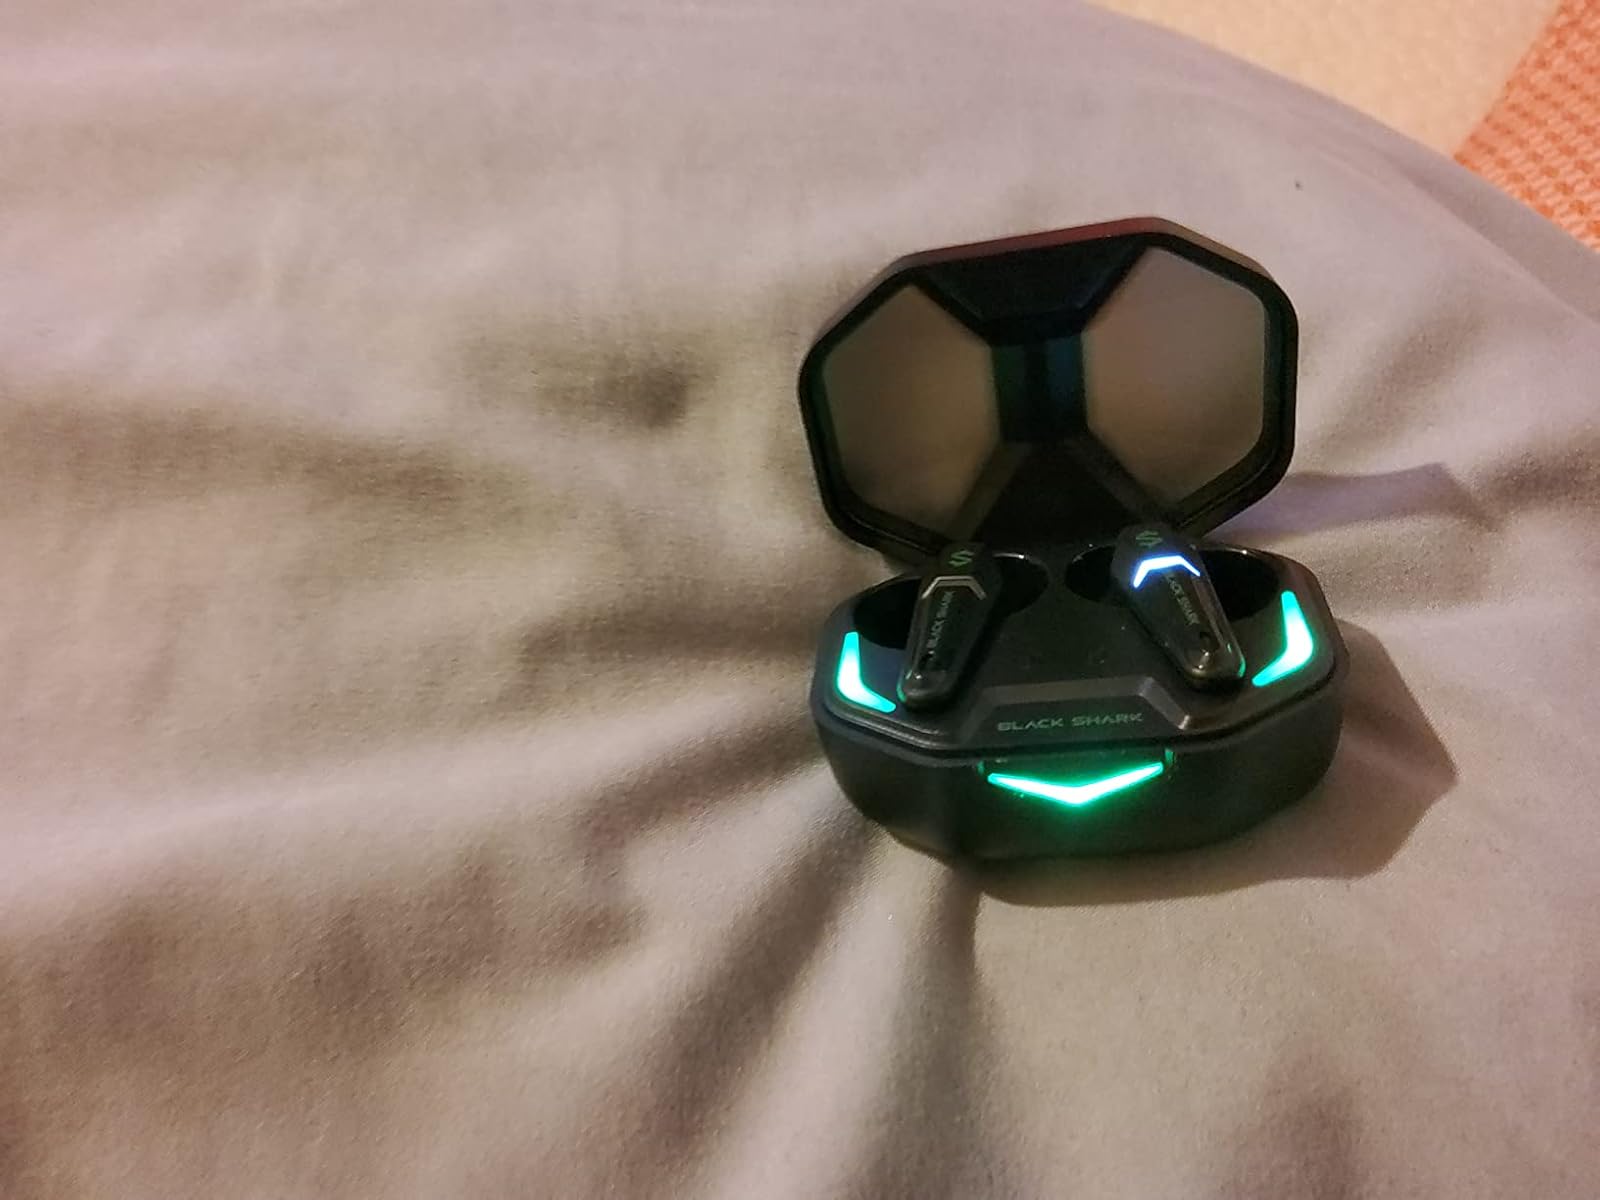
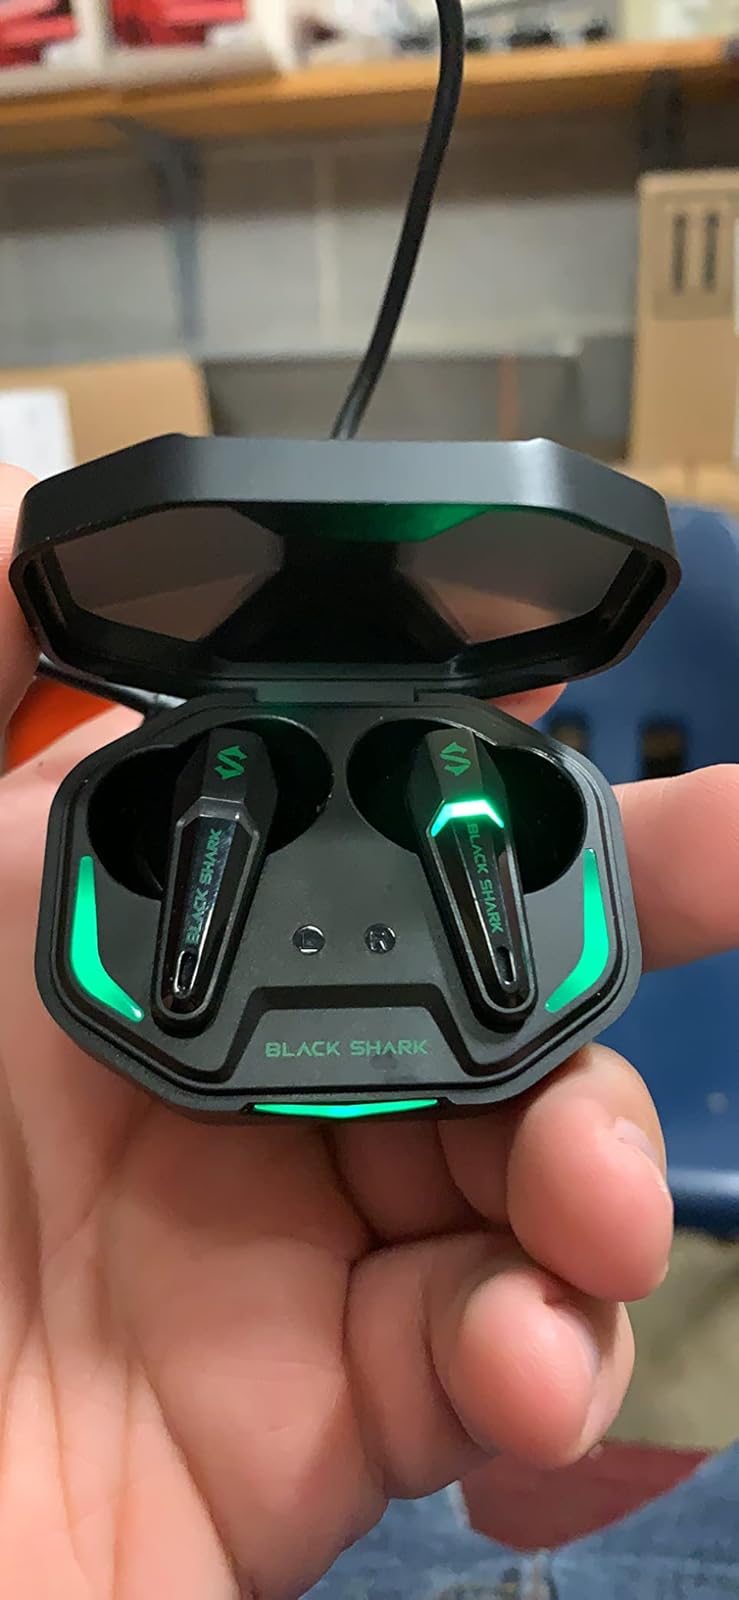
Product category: earbuds
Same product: yes